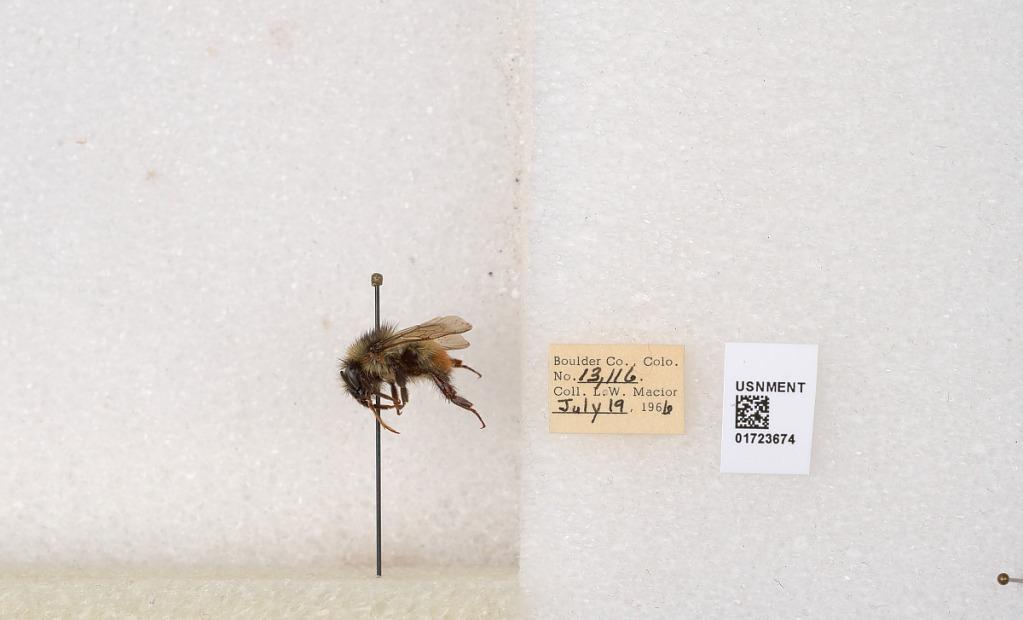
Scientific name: Bombus flavifrons Cresson
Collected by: L. Macior
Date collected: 1966-7-19
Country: United States
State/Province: Colorado
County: Boulder
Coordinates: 40.0925, -105.358